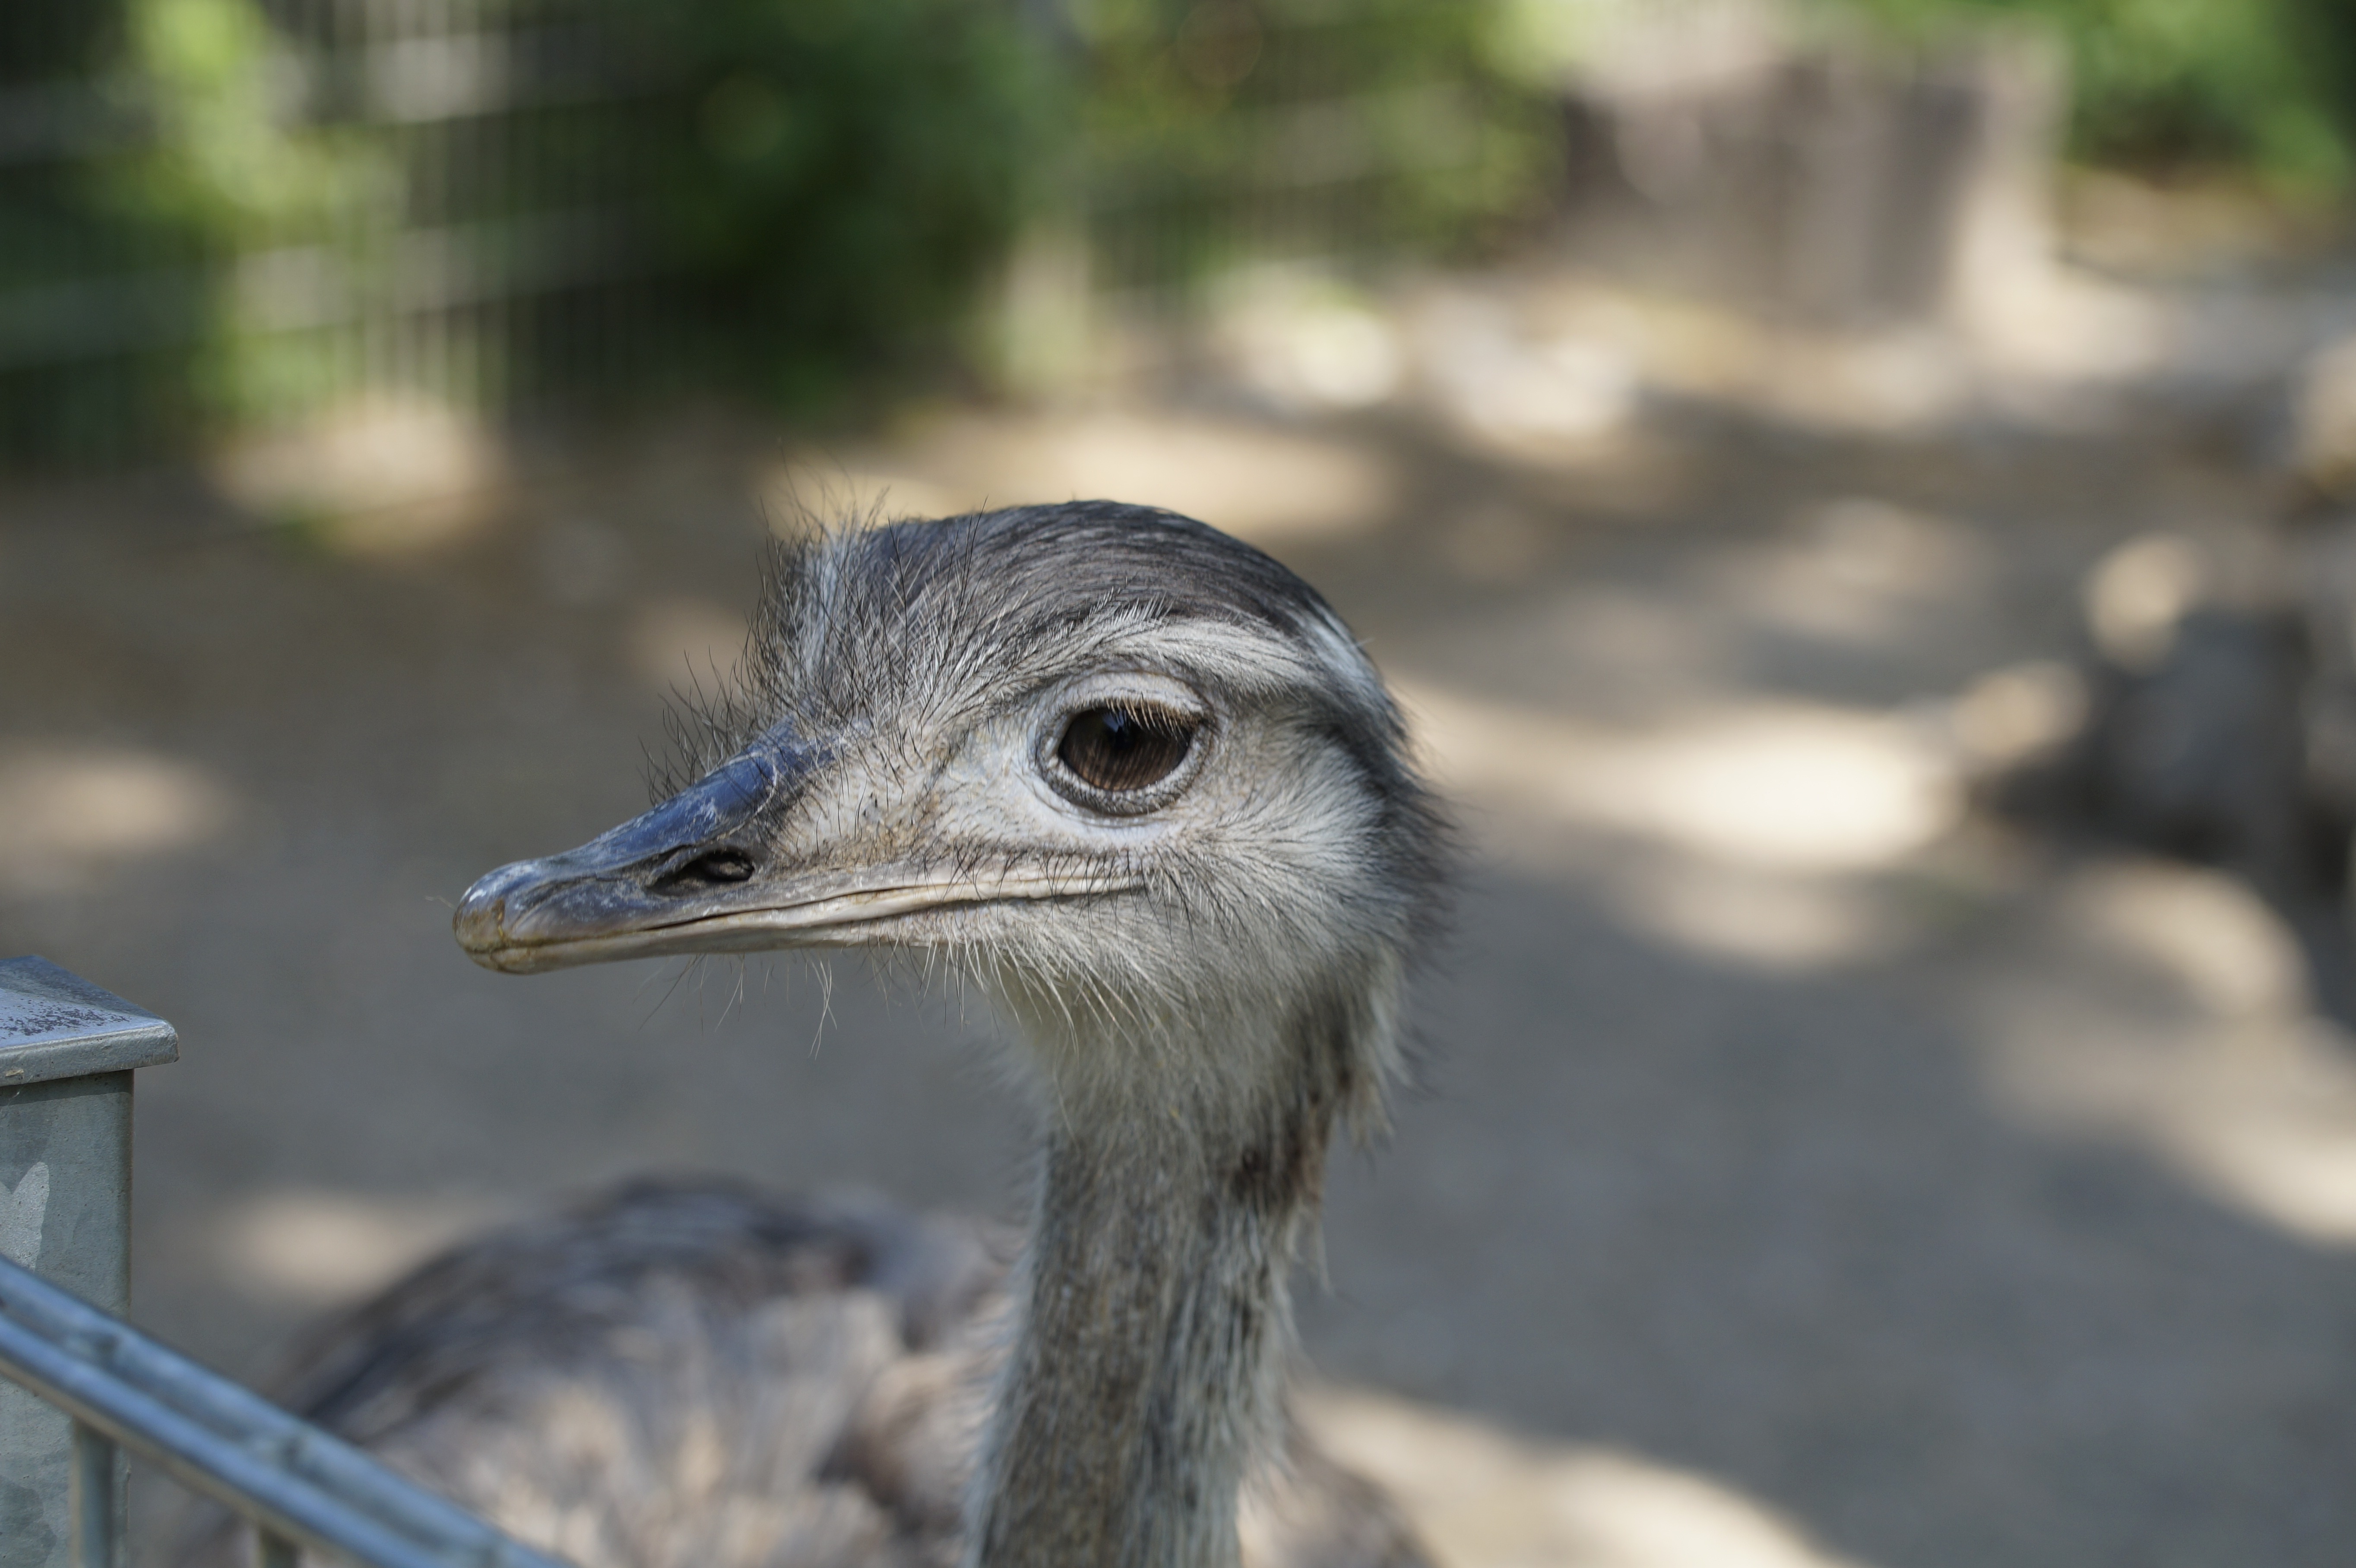
bird, wildlife, zoo, portrait, beak, ostrich, close, fauna, poultry, close up, face, emu, head, look, vertebrate, bill, ratite, rhea bird, flightless bird, big bird